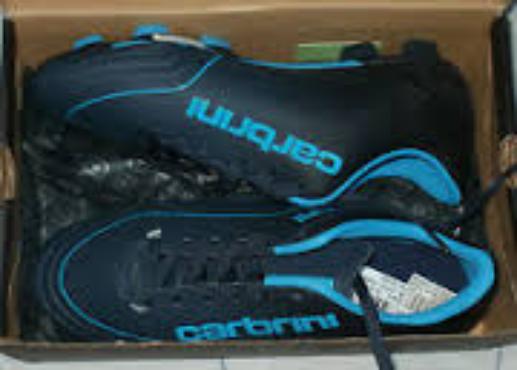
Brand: Carbrini
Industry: Clothes